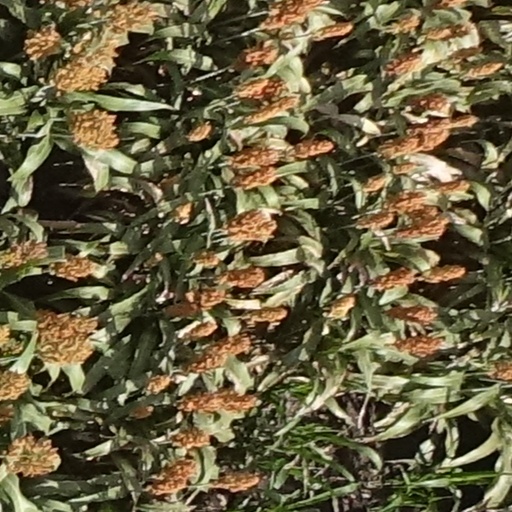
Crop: sorghum